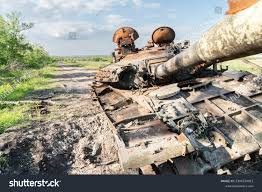
Label: Tank